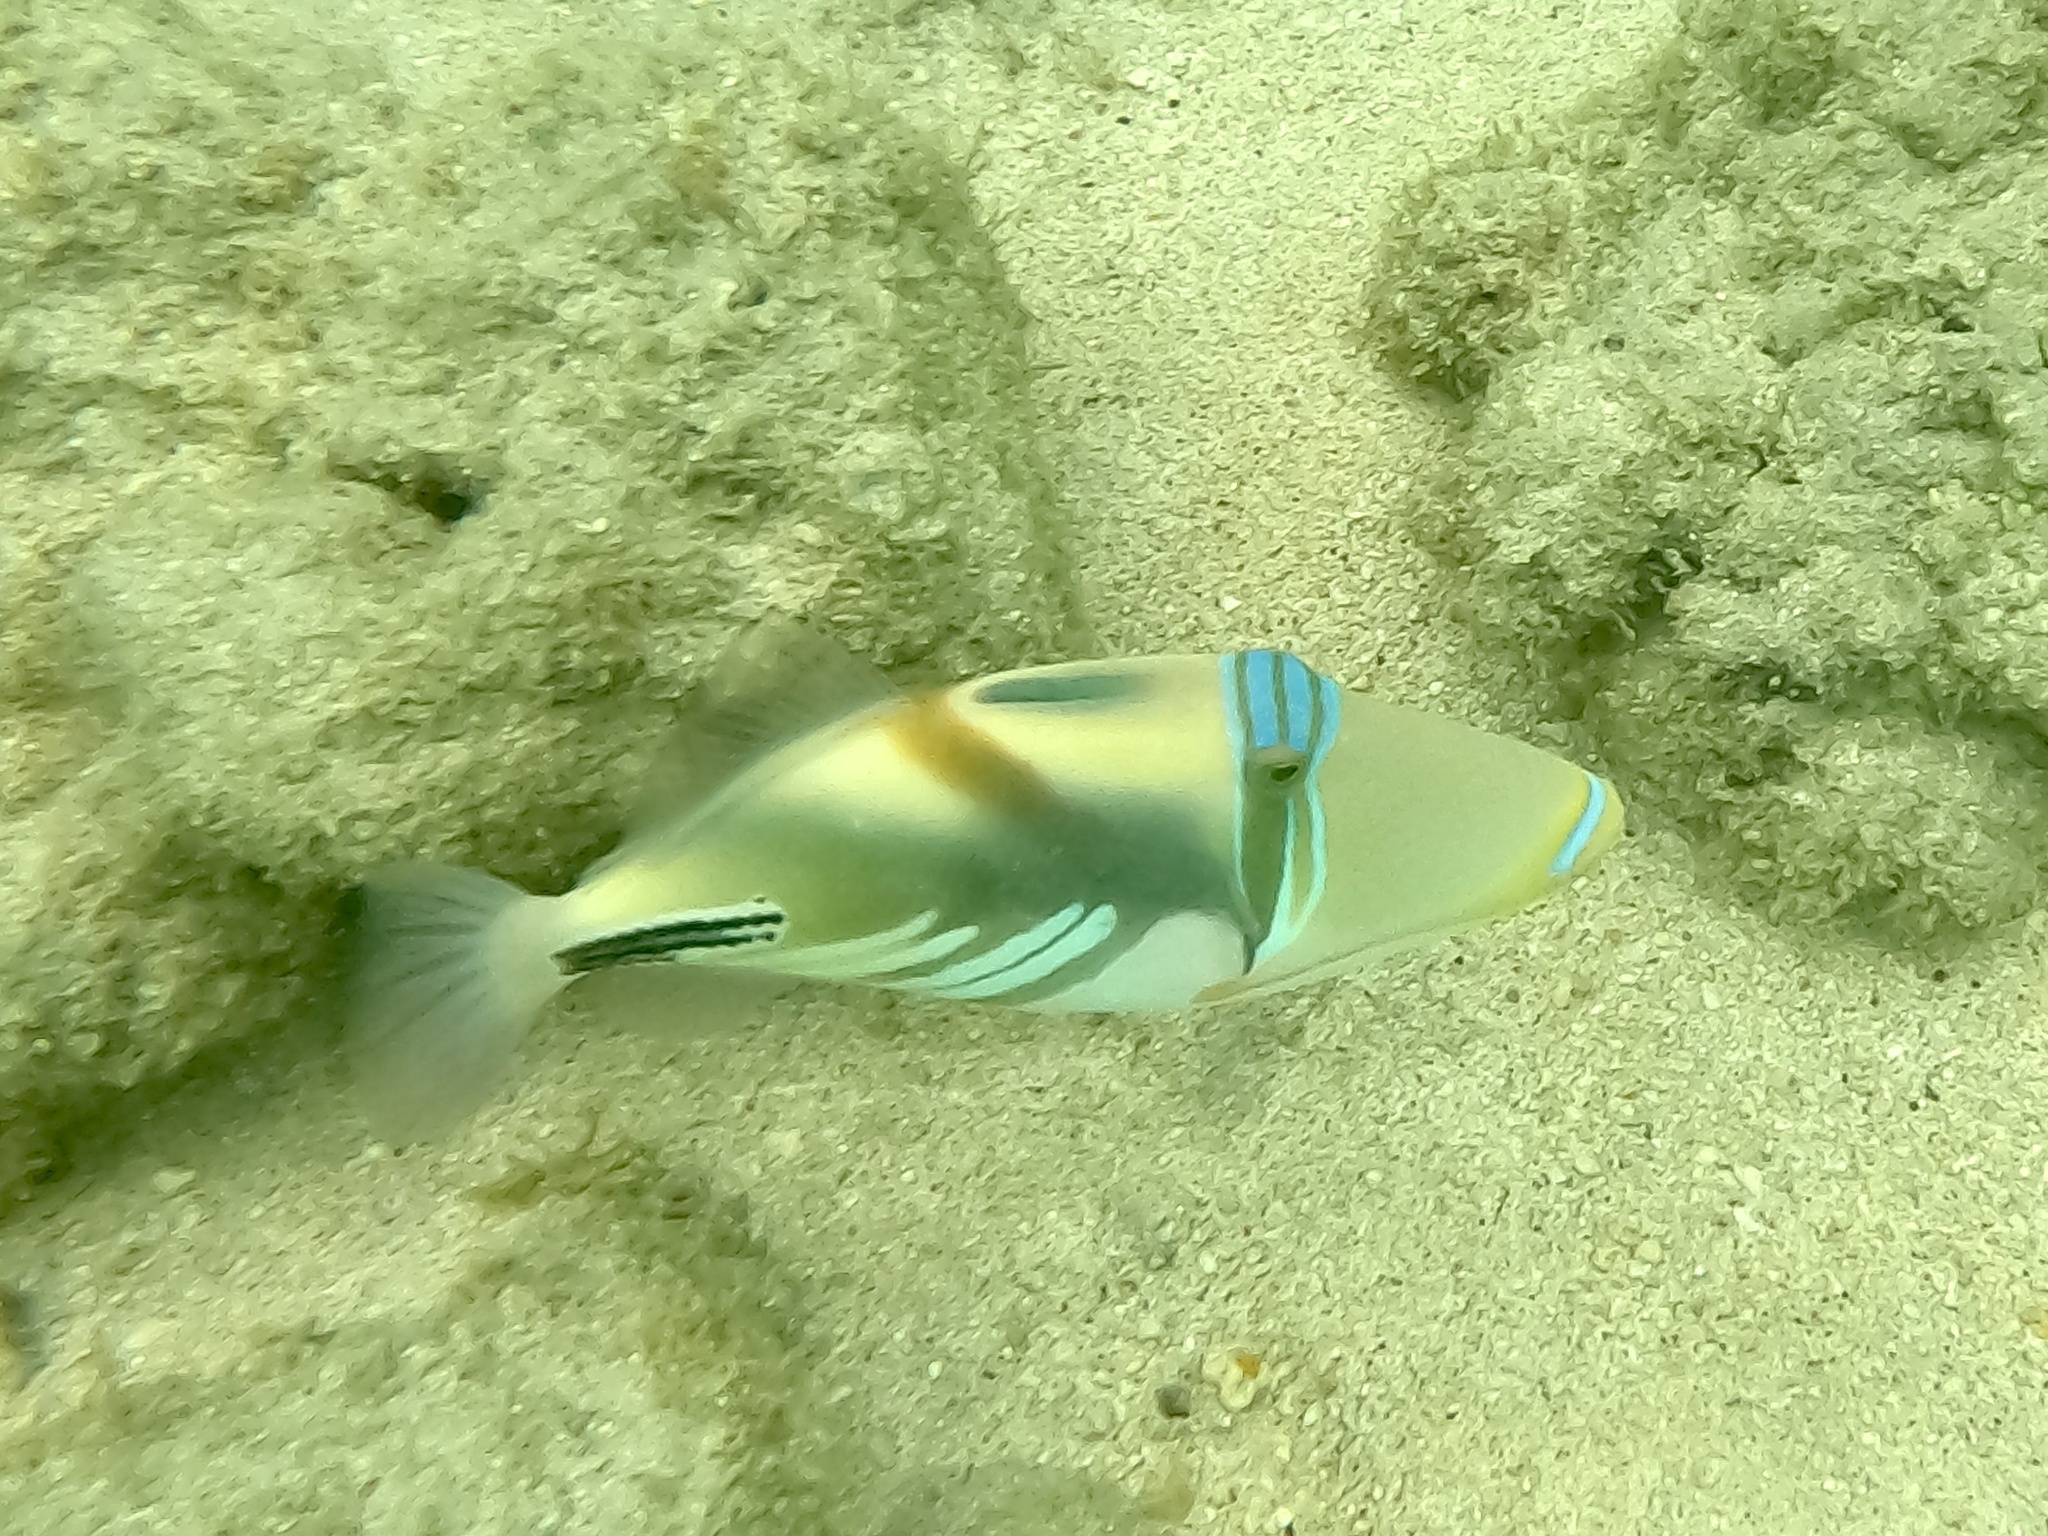
Rhinecanthus aculeatus (Lagoon Triggerfish)